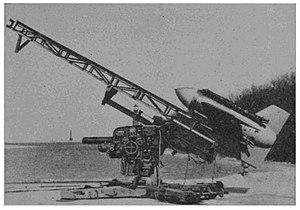
Missile Enzian sur sa rampe de lancement cruciforme
Le missile Enzian est un missile surface-air développé durant la Seconde Guerre mondiale par l'Allemagne nazie. Son système de guidage en faisait une arme très avancée sur son temps.